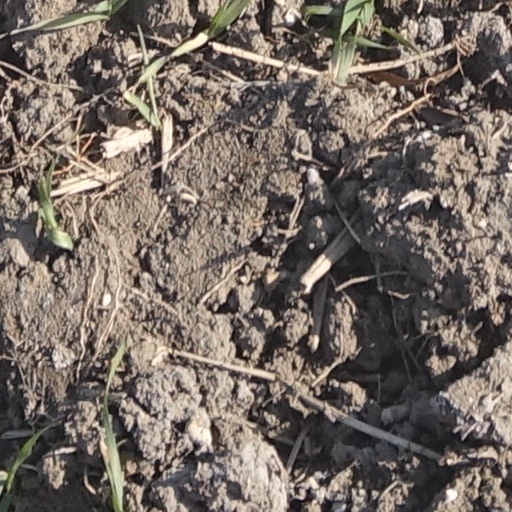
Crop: wheat